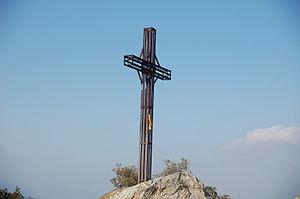
La croix, au sommet du Fenouillet.
Le Fenouillet est une montagne du sud du Var, située principalement sur les territoires des communes de Hyères et La Crau.